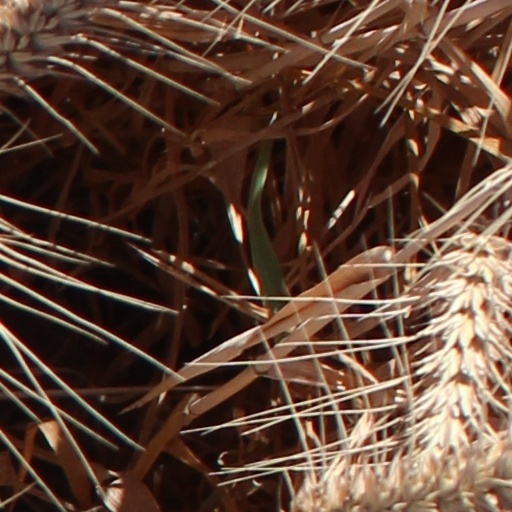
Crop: wheat